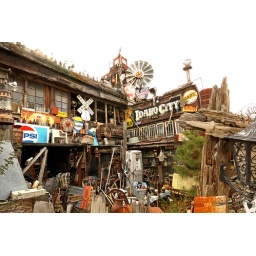
Crazy sign building in Idaho City. Also an antique/second hand store.